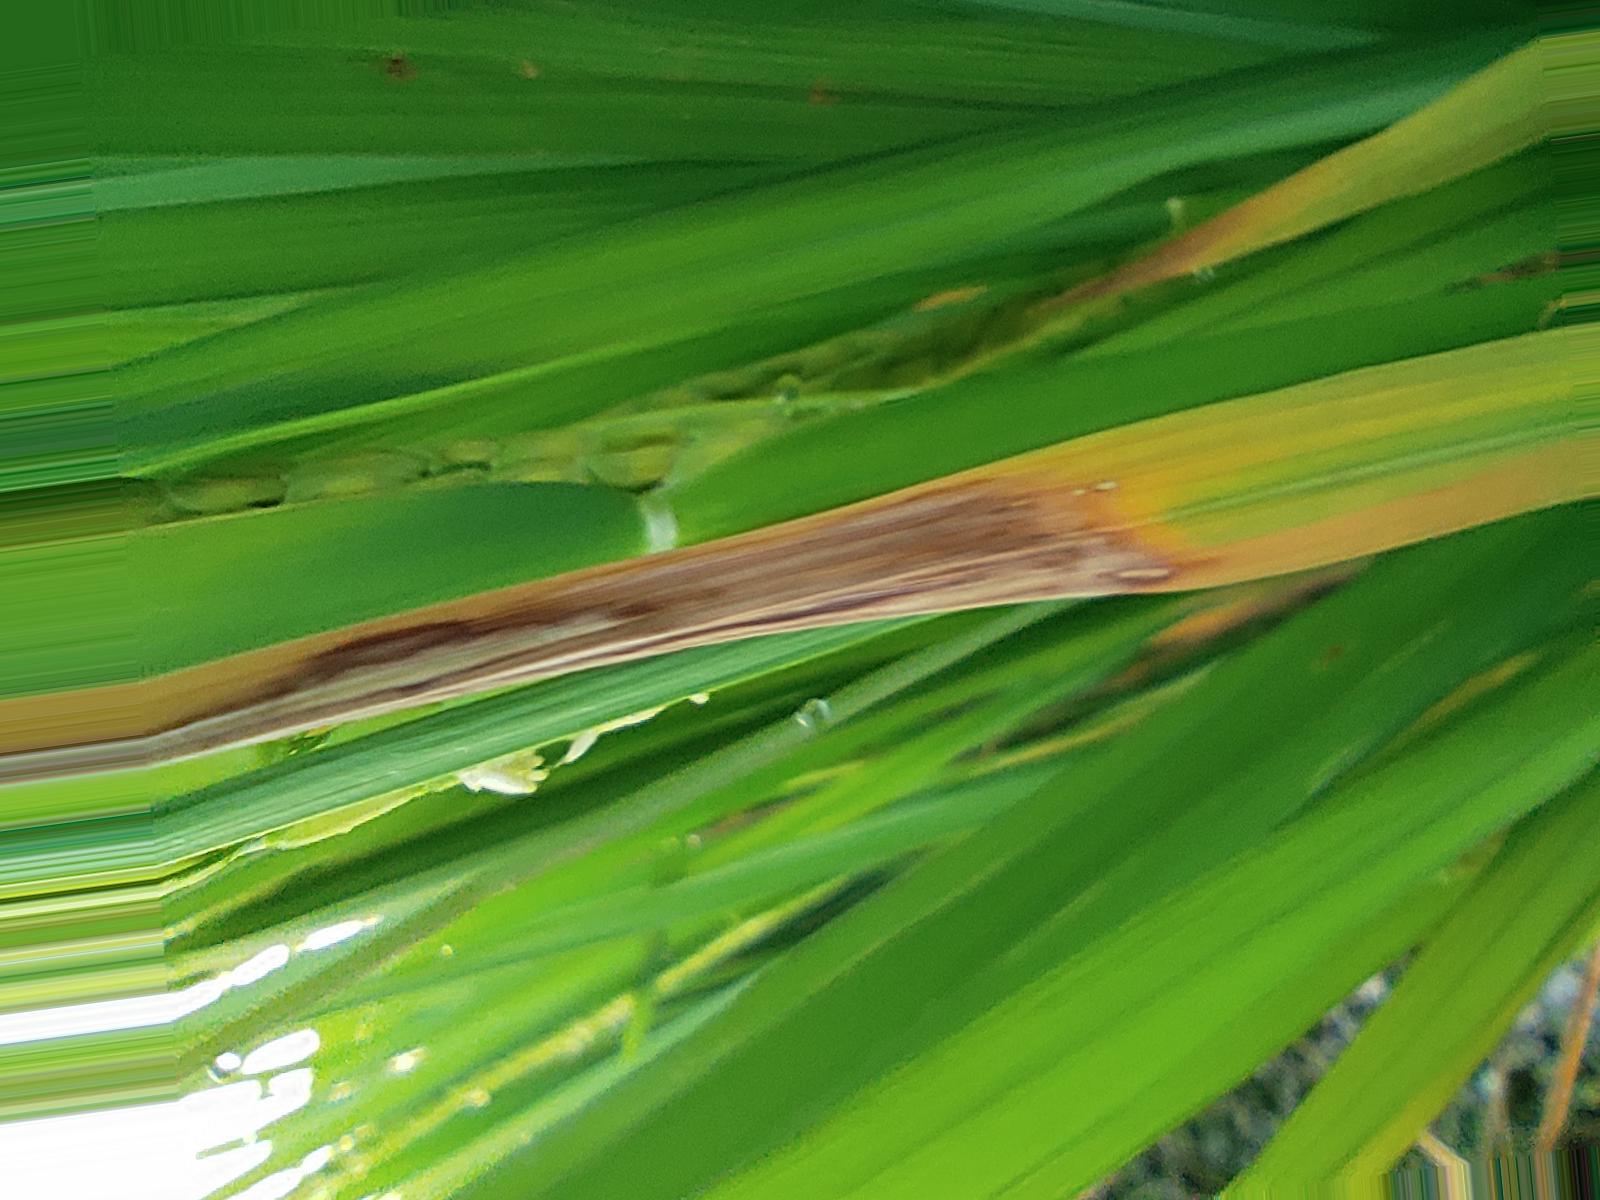
Nhãn: Bệnh Cháy lá ( Leaf scald )